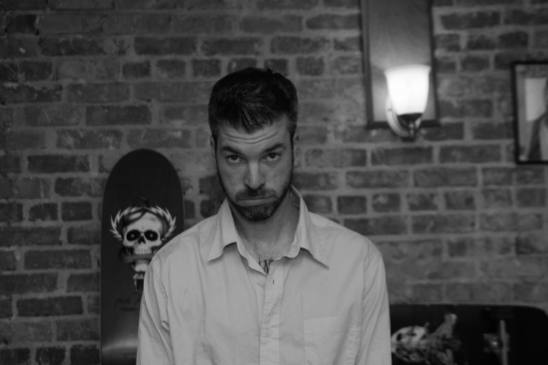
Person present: Yes